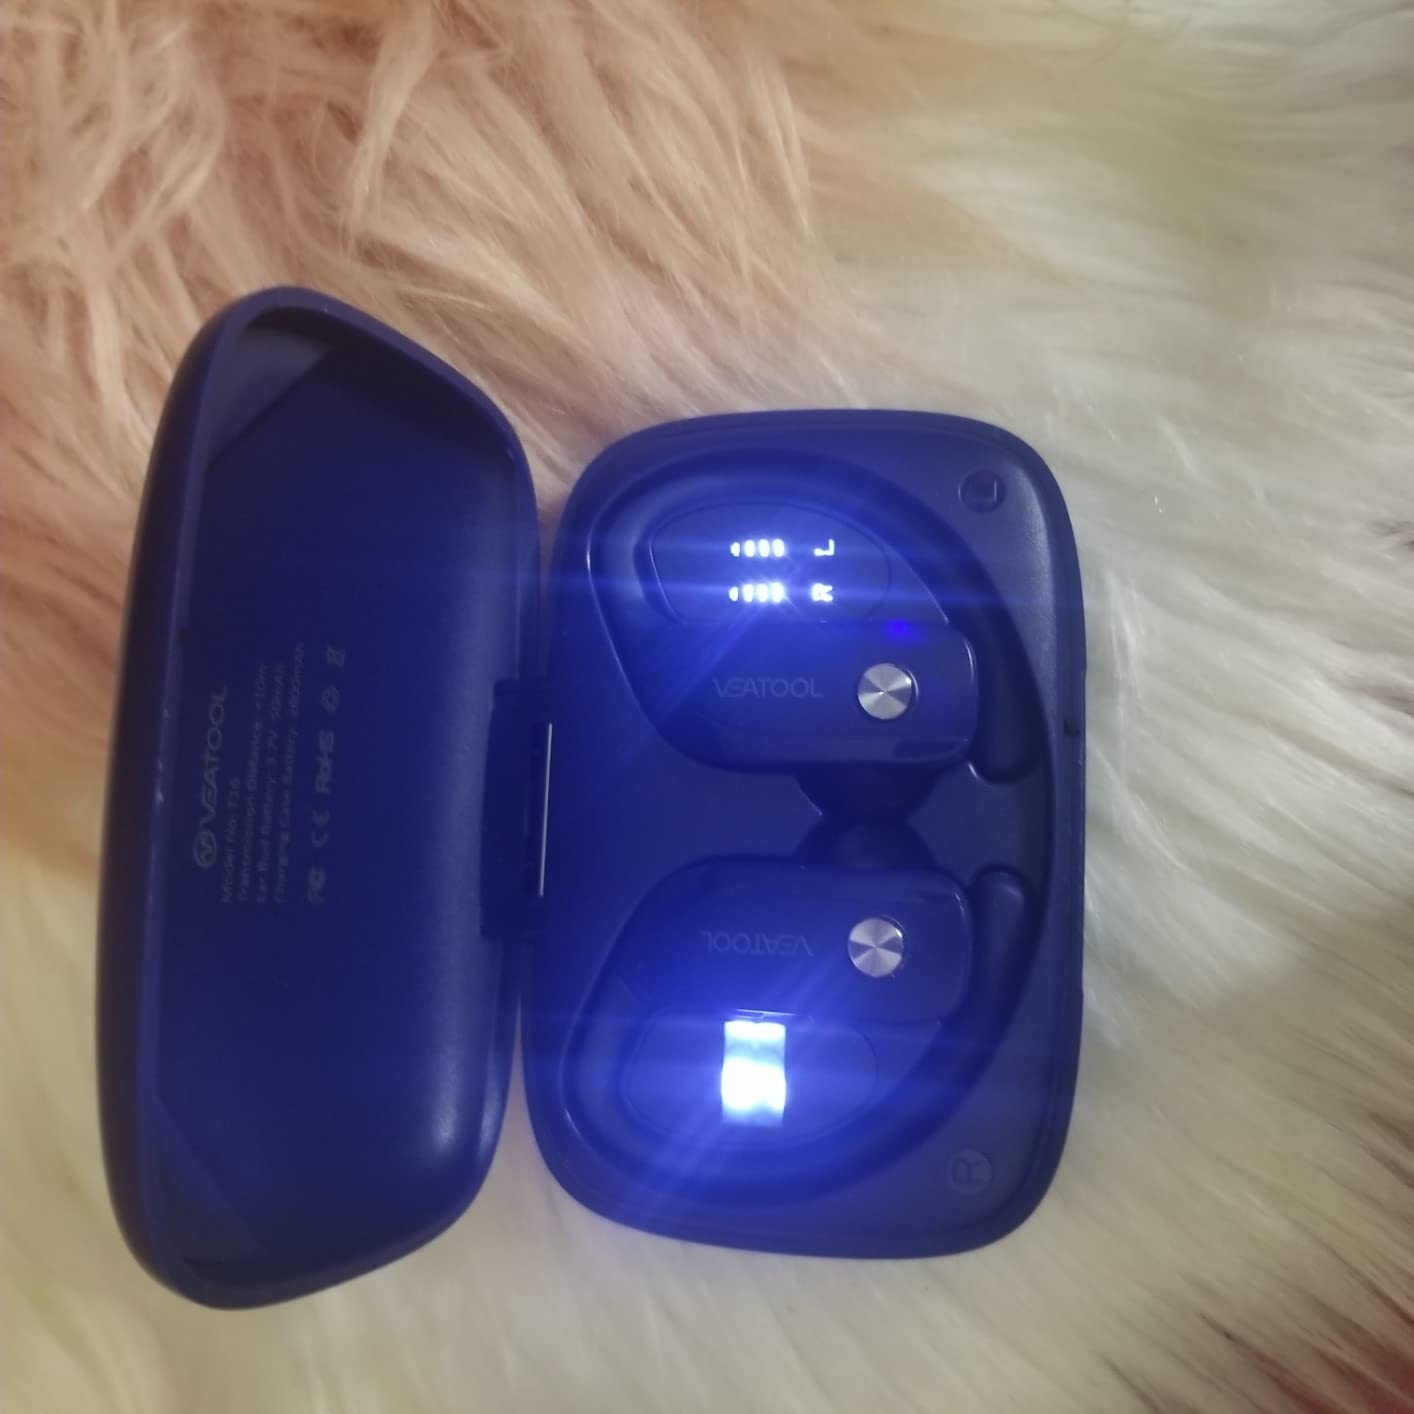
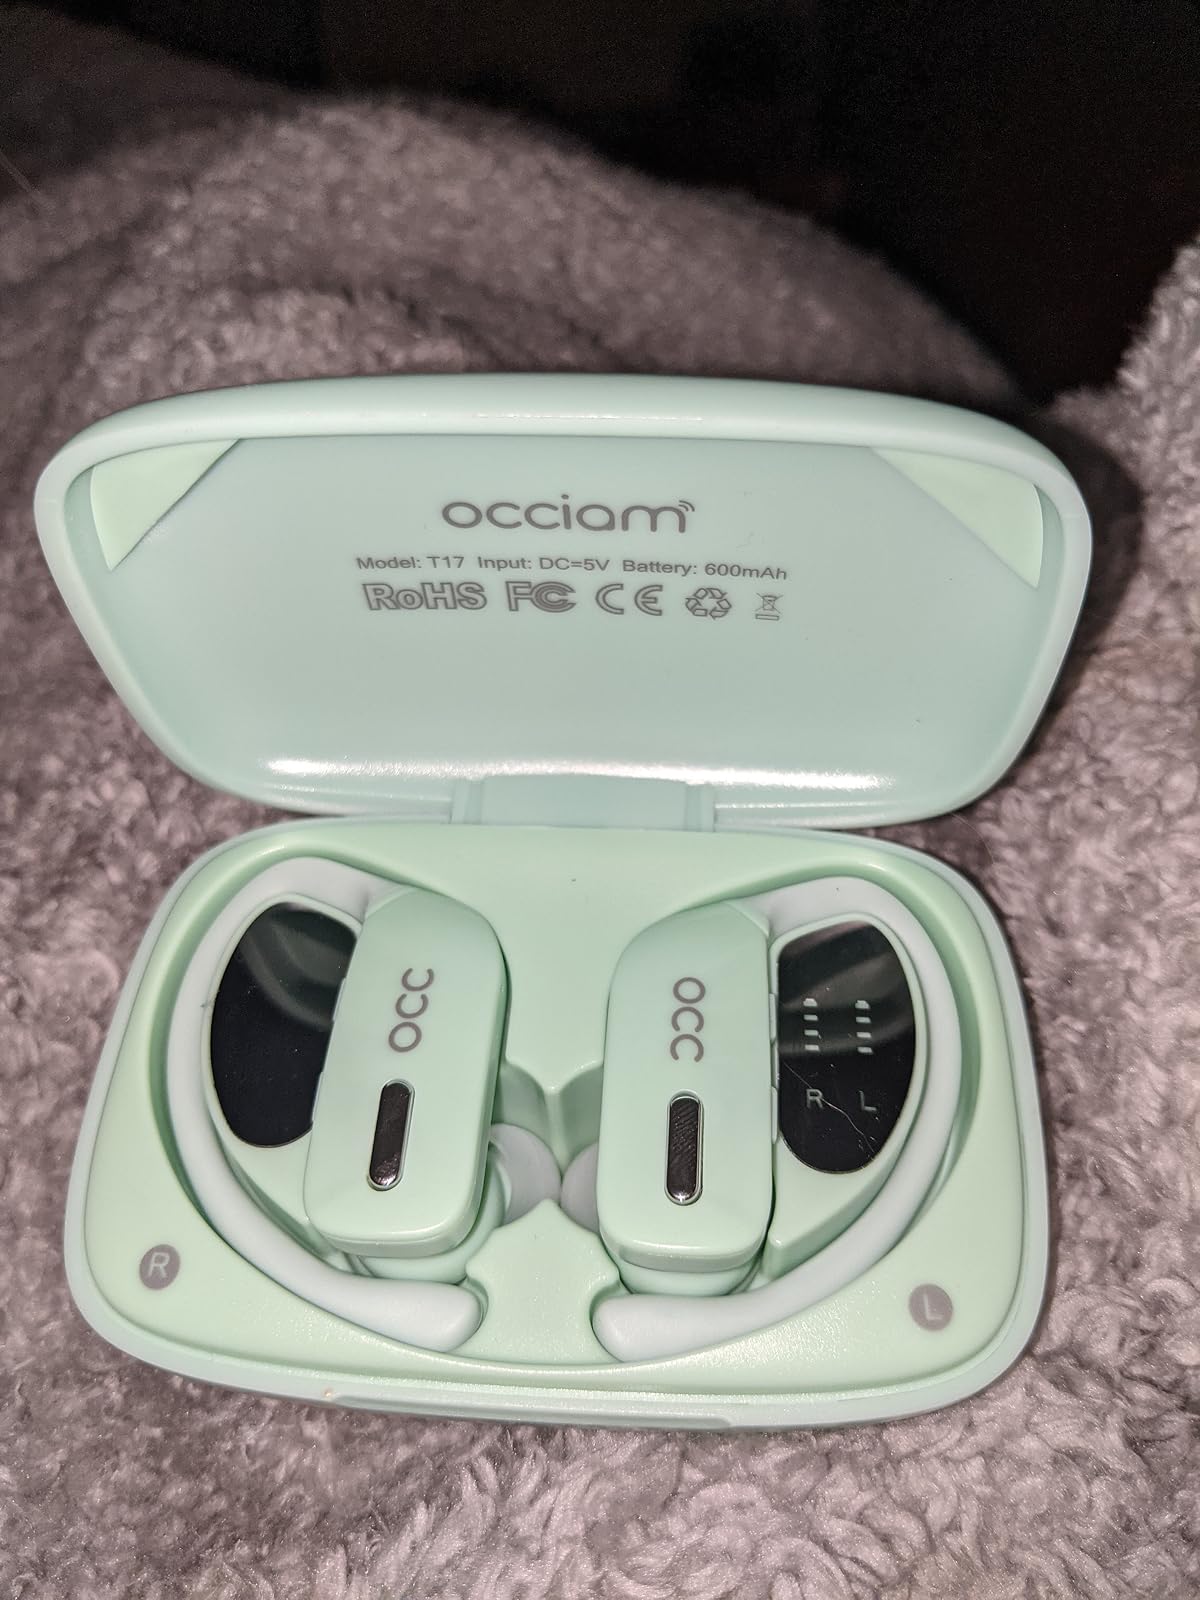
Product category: earbuds
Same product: no